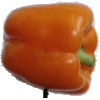
Label: orange_pepper